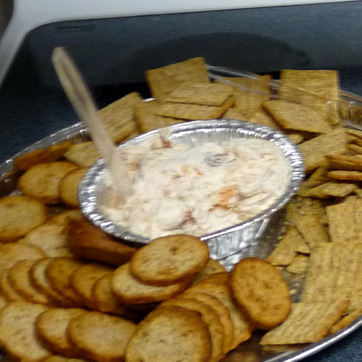
Material: food